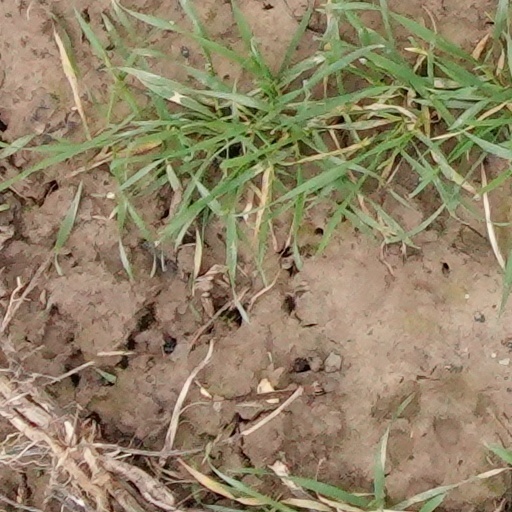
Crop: wheat